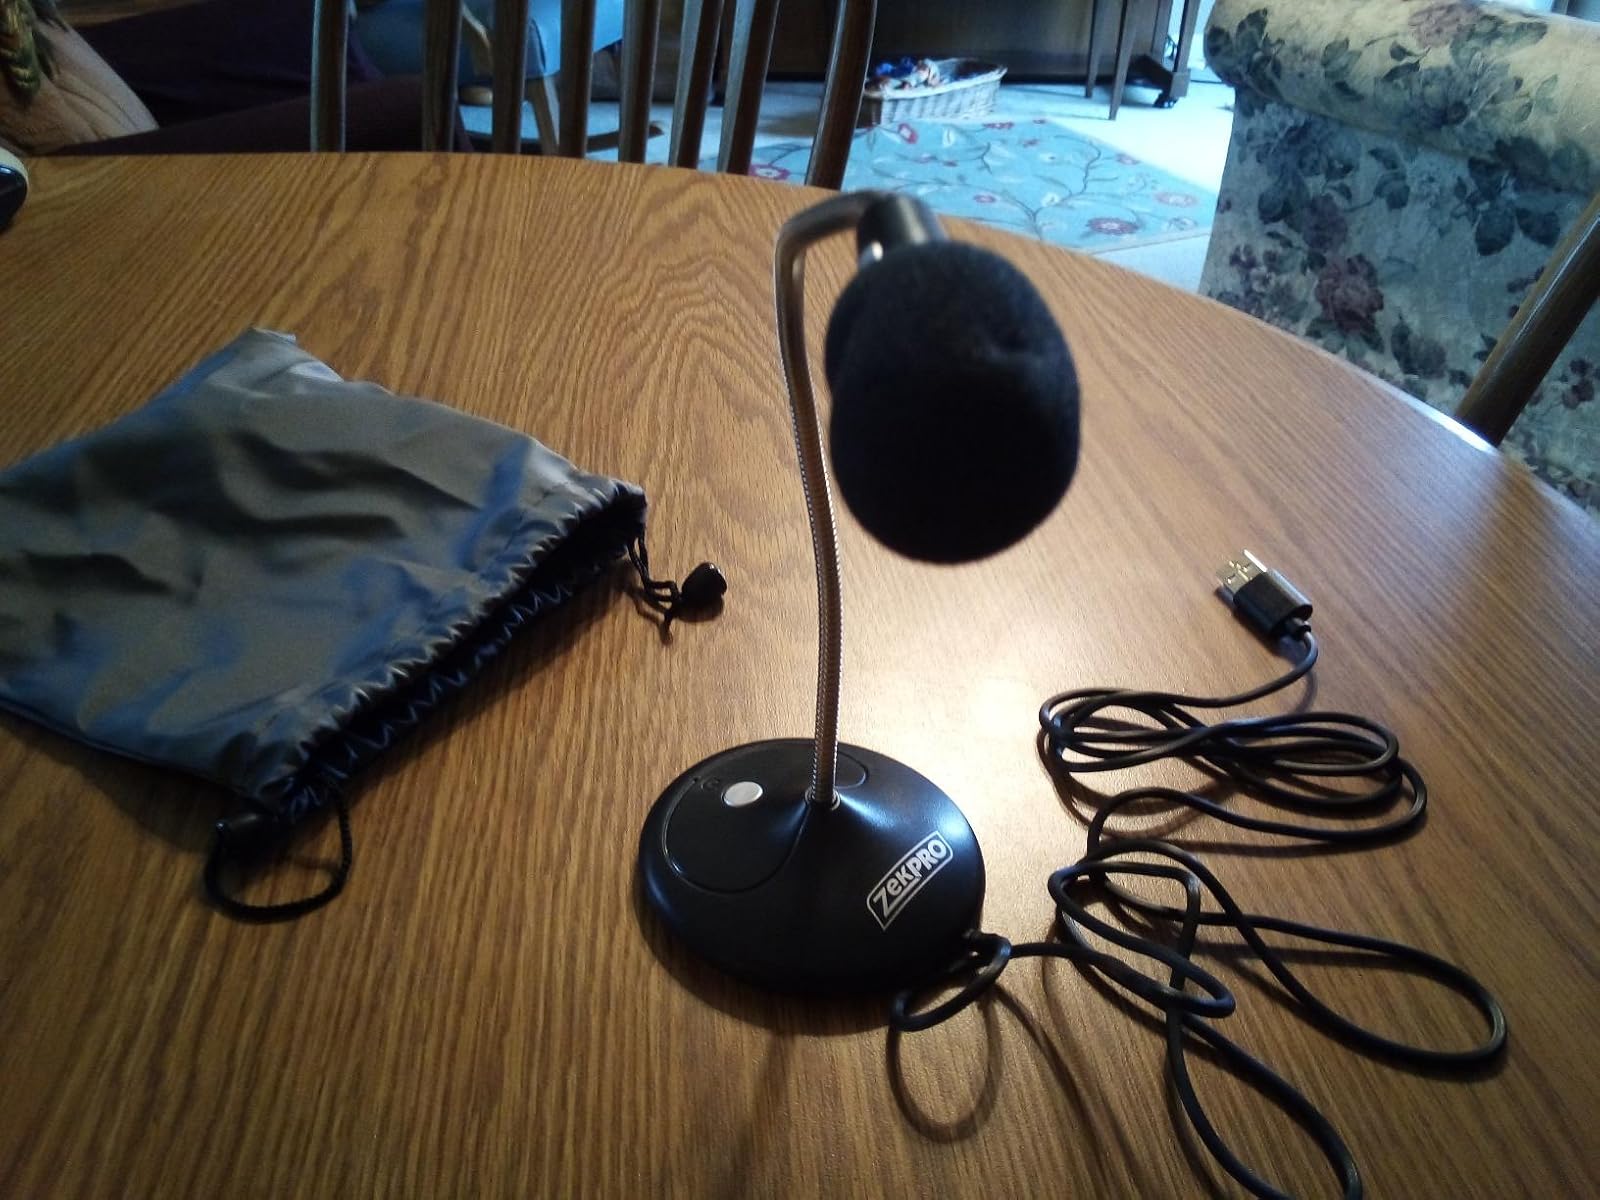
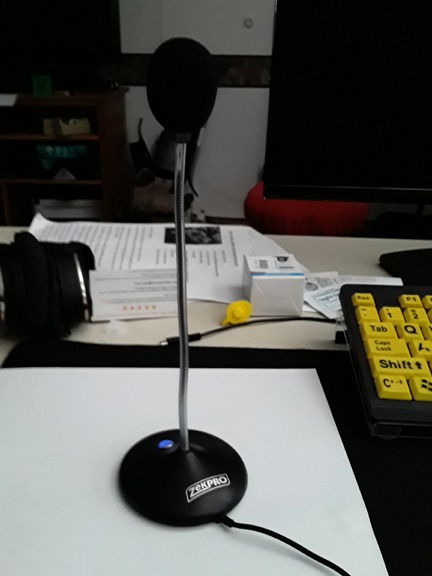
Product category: microphone
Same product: yes